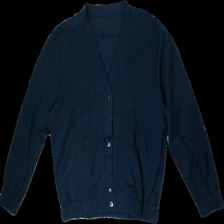
View: front
Type: Cardigan
Category: Ladies
Brand: Missing
Colors: Blue
Material: 50%nylon 50%viscose
Cut: Regular
Size: L
Season: Autumn
Stains: Minor
Smell: Minor
Price range: <50
Recommended usage: Export